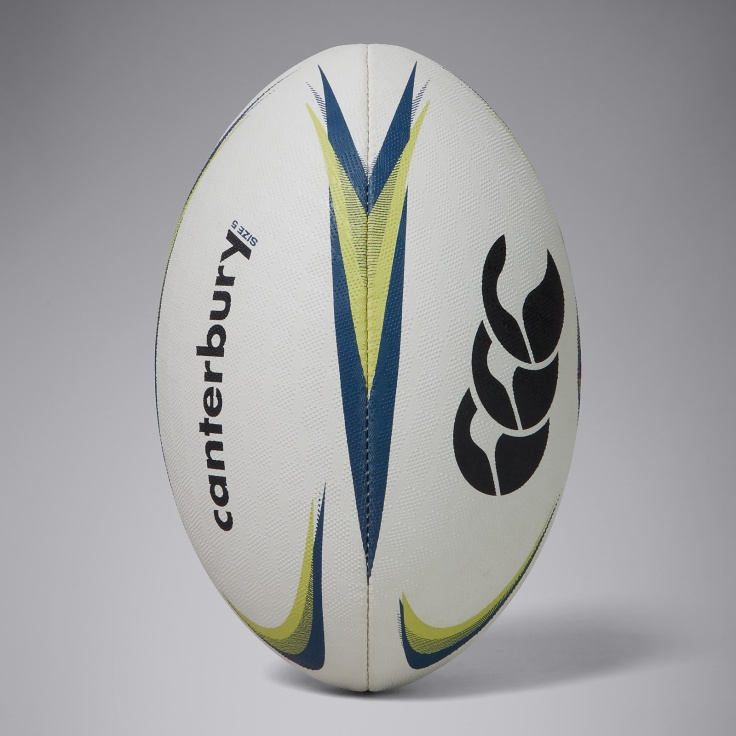
Canterbury MENTRE TRAININGBAL MT5
Brand: Canterbury
De Mentre Training Ball van Canterbury is de standaard rugbybal voor trainingen. De bal heeft de standaard verbeterde 3D grip van Canterbury. De binnenbal is gemaakt van latex & het oppervlak is gemaakt van een dikke lichte rubber samenstelling voor een lange duurzaamheid. Levertijd: 1-3 werkdagen Art# E2110275FOR
Category: Sporting Goods > Athletics > Rugby > Rugby Balls